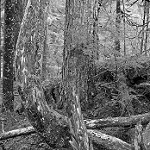
Label: B & W